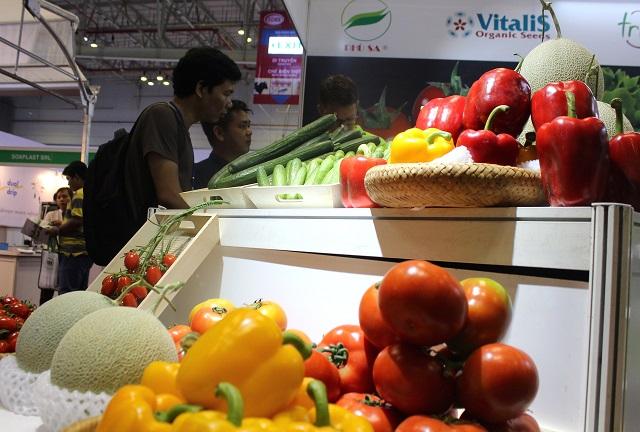
không có người phụ nữ nào đang đứng ở quầy rau củ quả này